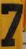
Number: 7